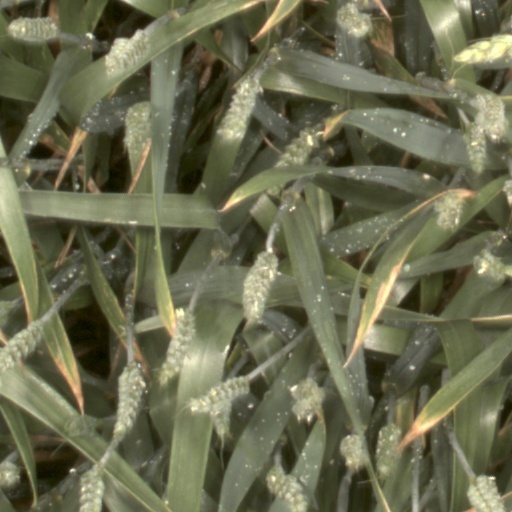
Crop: wheat